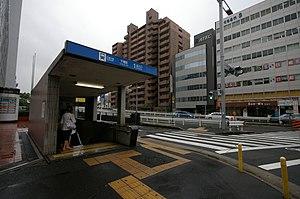
La gare de Chikusa est une gare ferroviaire de la ville de Nagoya, dans la préfecture d'Aichi au Japon. Elle est exploitée par la JR Central et le métro de Nagoya.